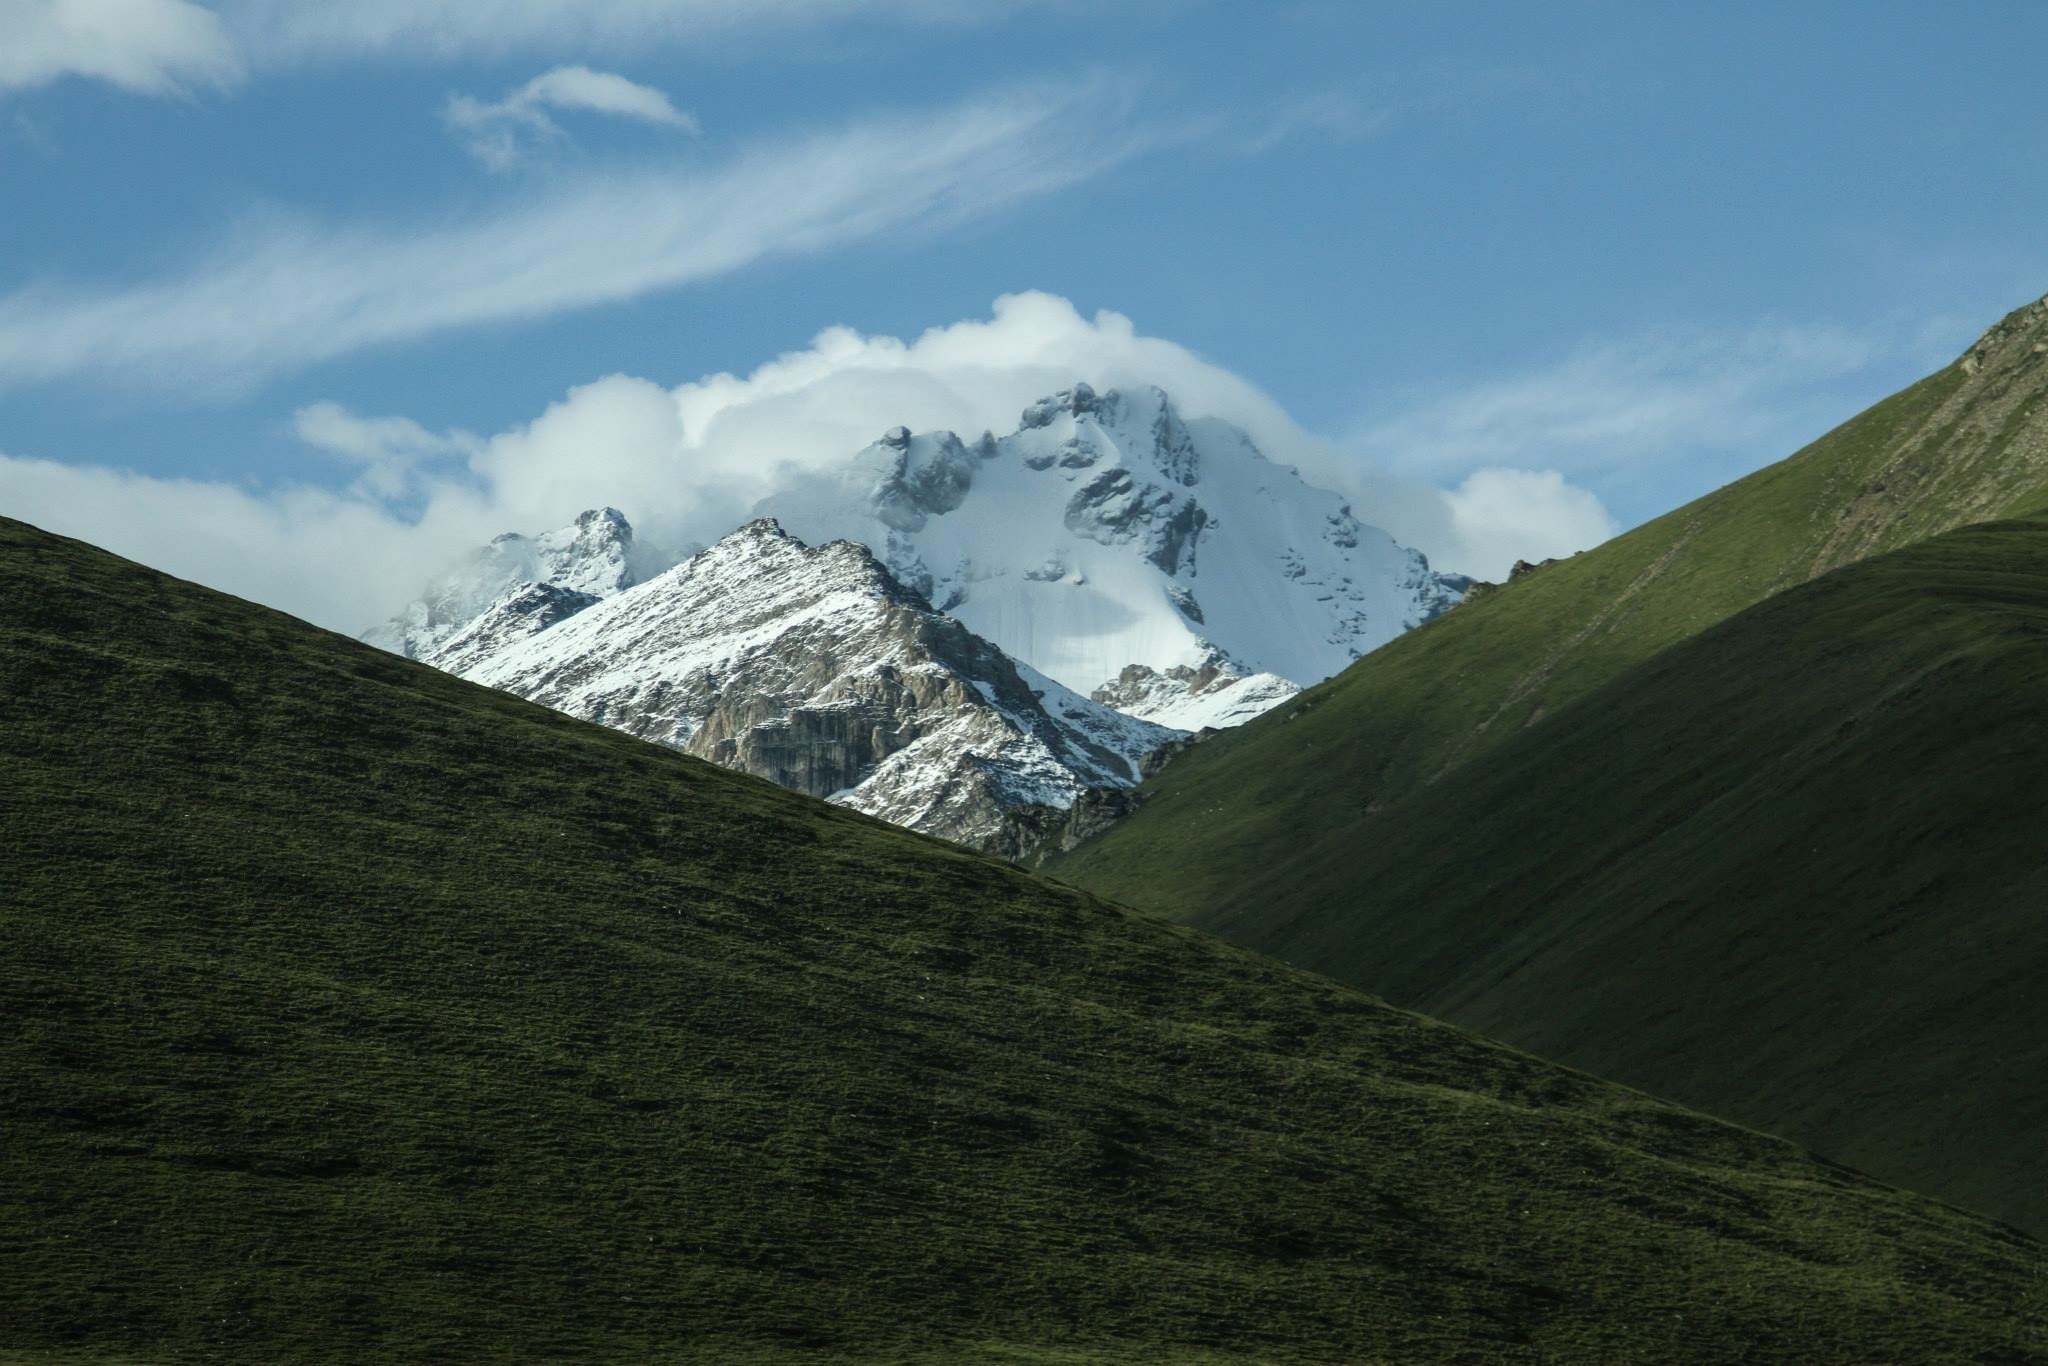
landscape, nature, mountain, snow, cloud, sunshine, hill, valley, mountain range, summer, tranquil, scenery, fjord, highland, ridge, summit, majestic, snow mountain, mountain landscape, outdoors, mountains, alps, plateau, fell, loch, green grass, landform, mountain pass, geographical feature, mountainous landforms, glacial landform